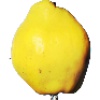
Label: Quince 1